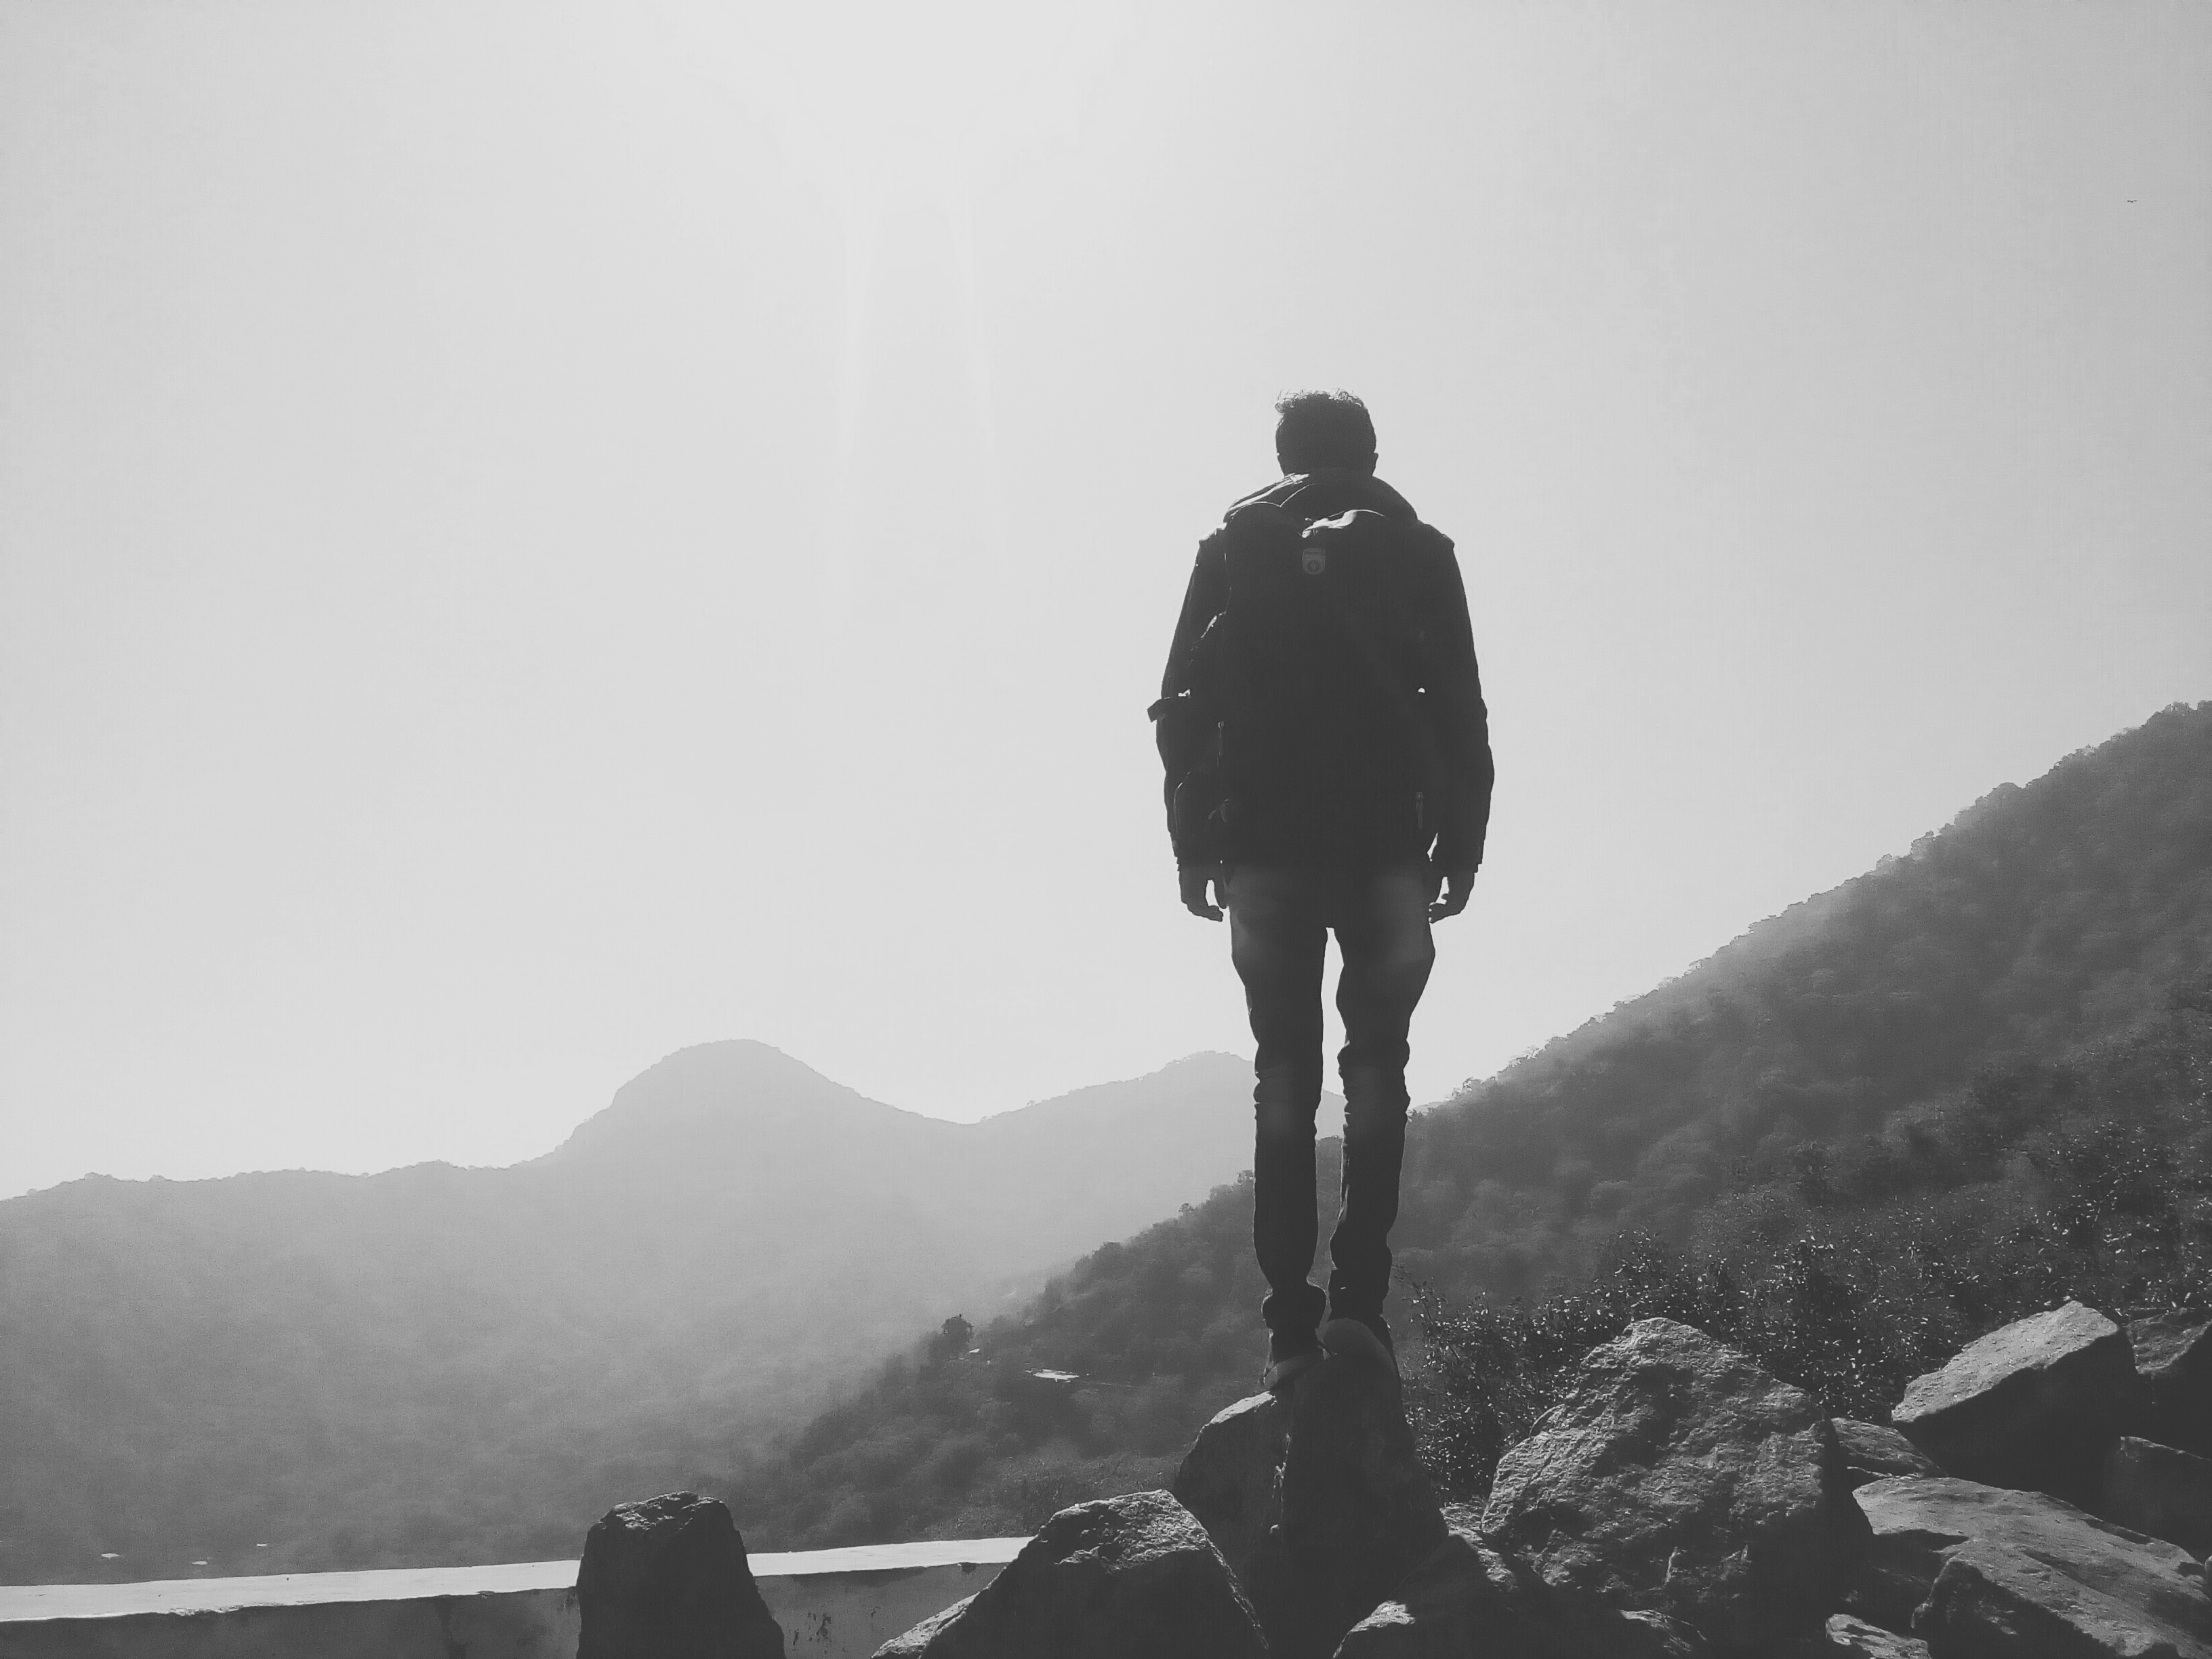
silhouette, walking, mountain, black and white, white, photography, mountain range, black, monochrome, summit, photograph, monochrome photography, atmospheric phenomenon, mountainous landforms